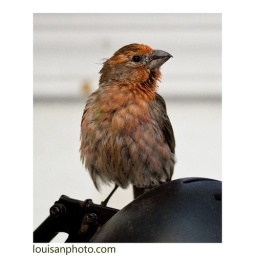
I discovered this bird flying around my room. It looked like it just learned to fly.